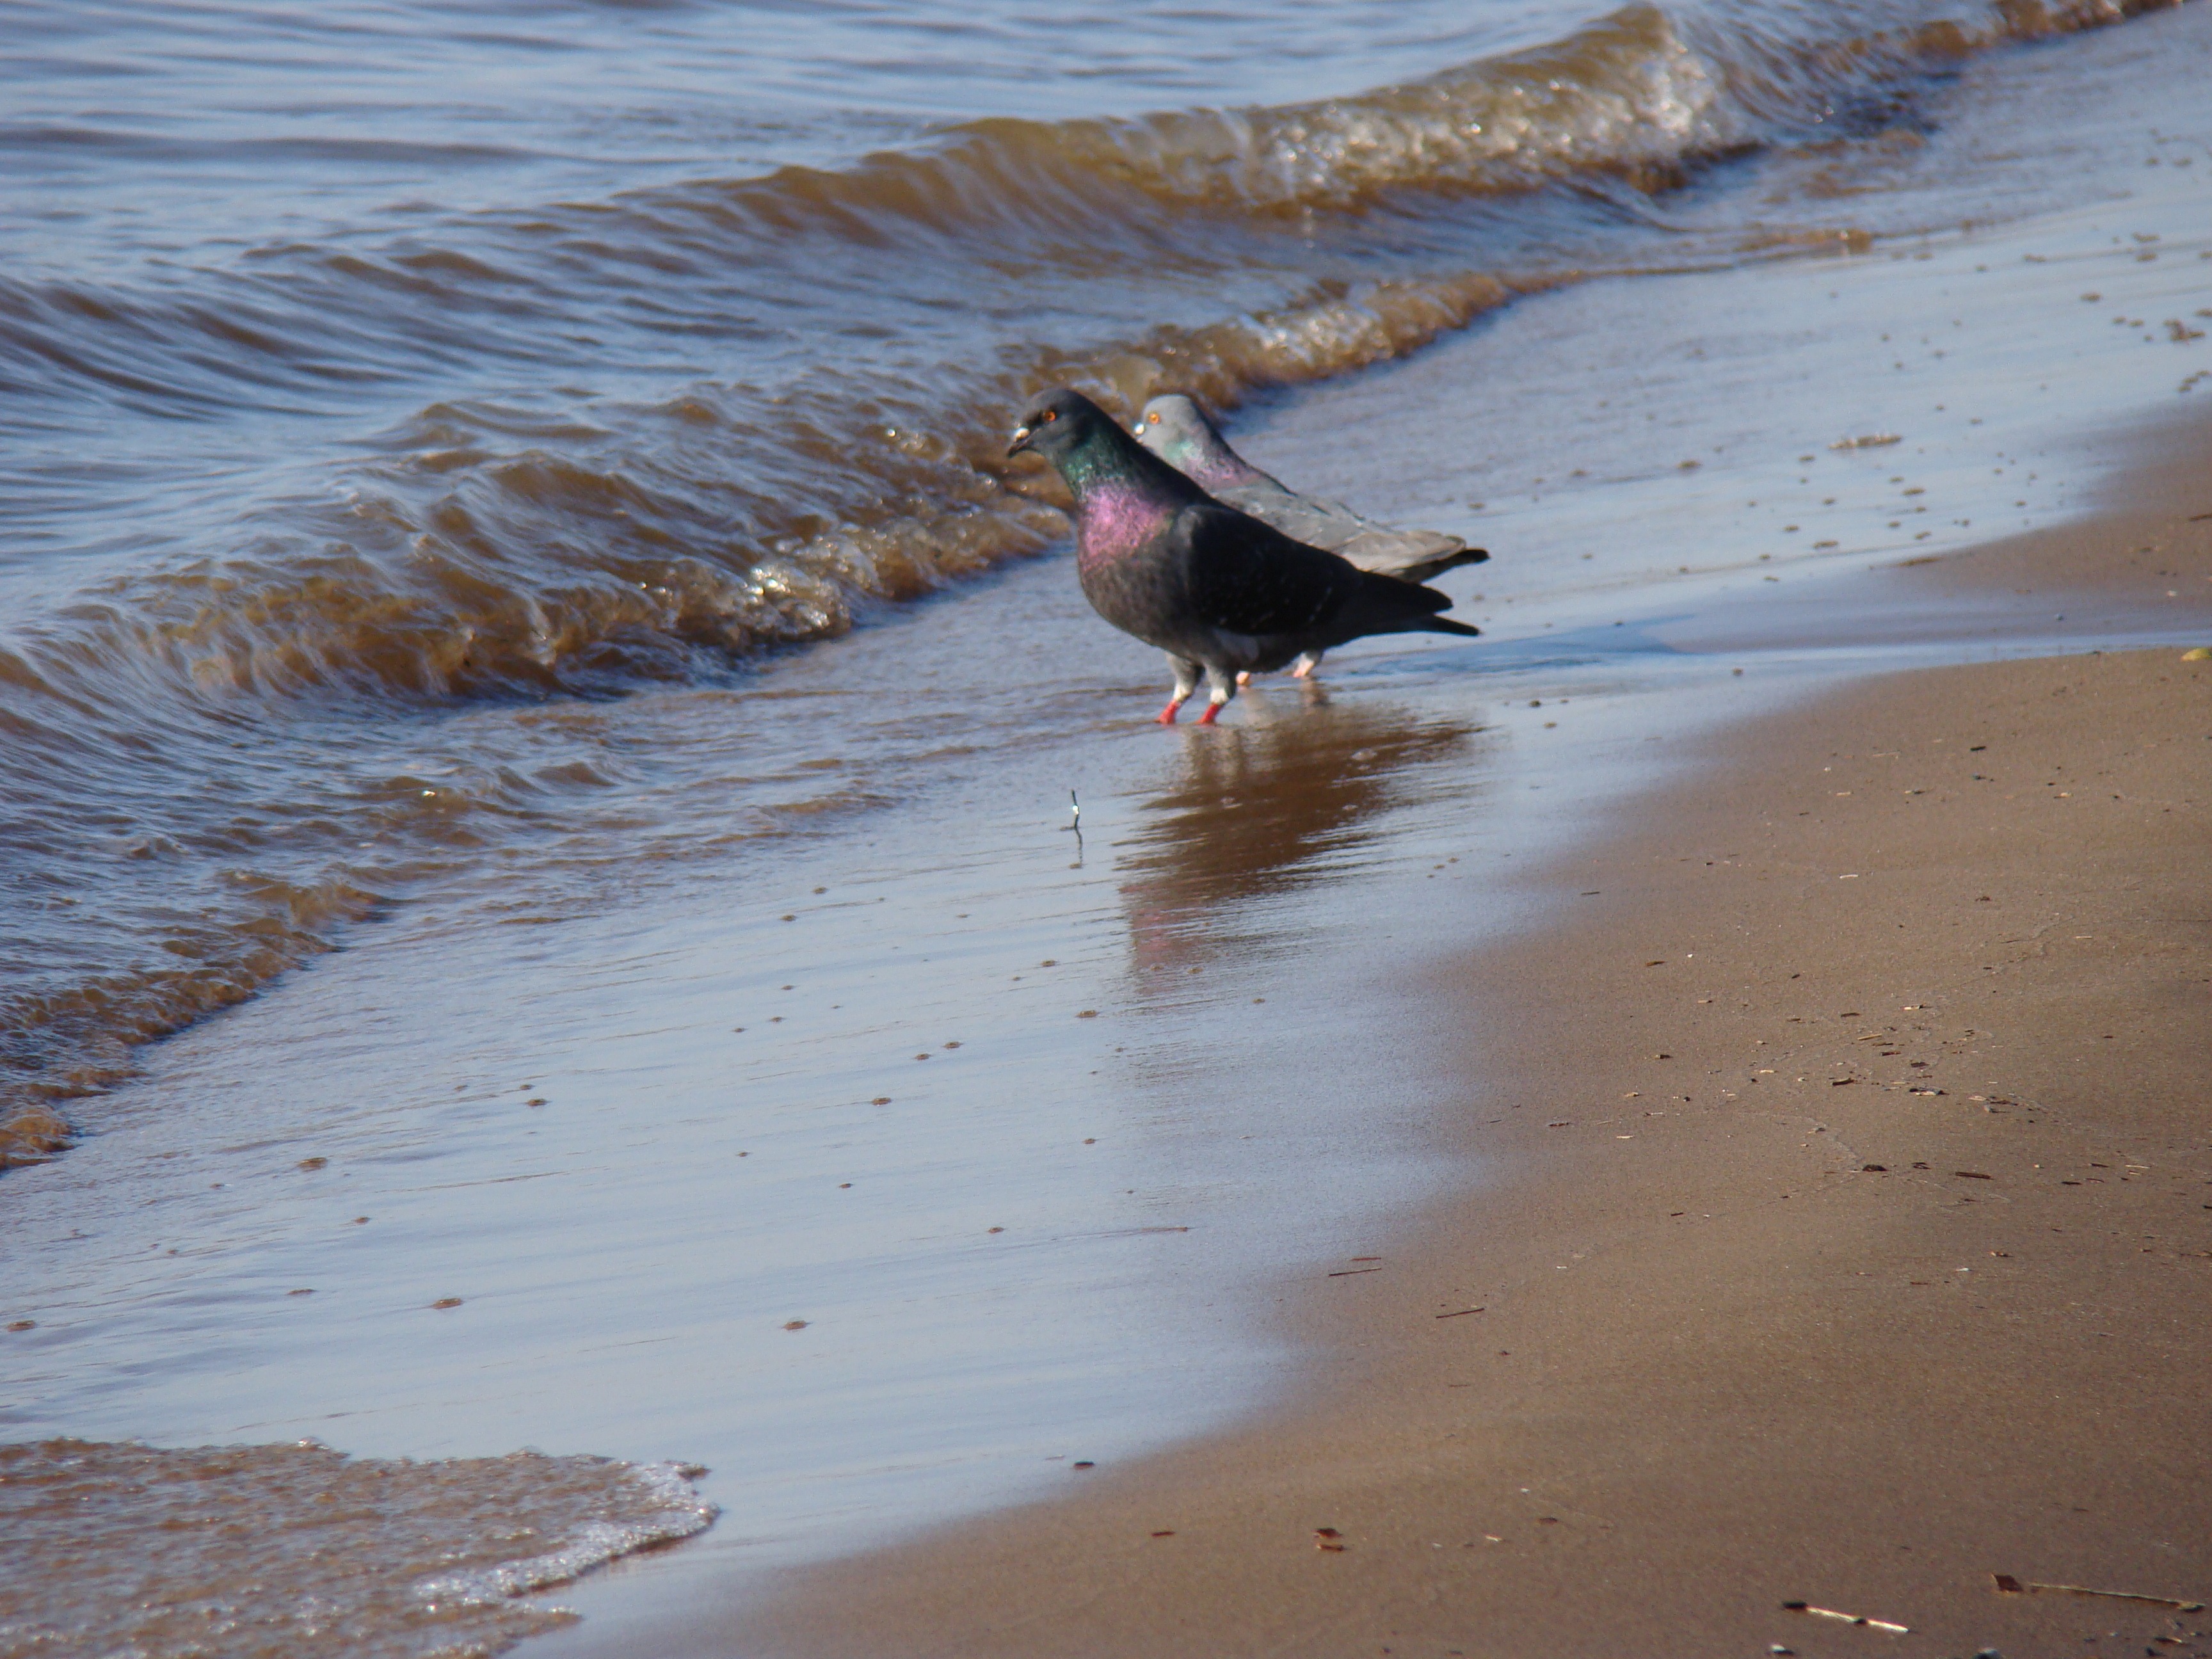
beach, sea, water, sand, bird, wing, wave, river, summer, wildlife, reflection, fauna, birds, pigeons, duck, water bird, mudflat, blue grey pigeons, pigeon and dove, wild pigeons